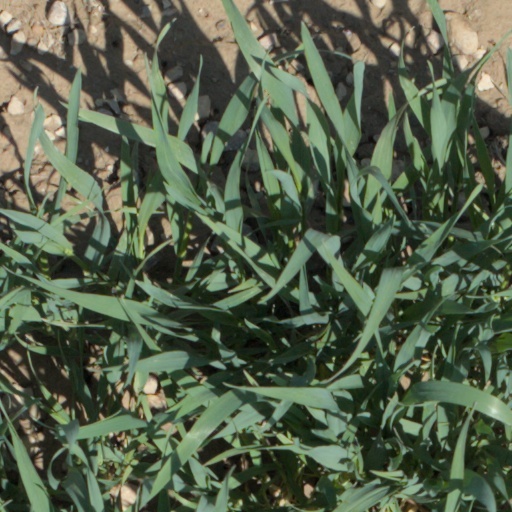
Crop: wheat